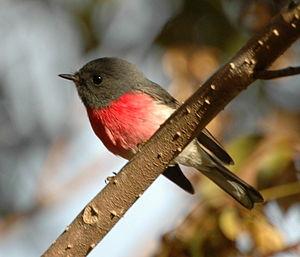
Ceci est une liste des oiseaux endémiques ou quasi-endémiques d'Australie.
Le Miro rosé est une espèce de passereau de la famille des Petroicidae.